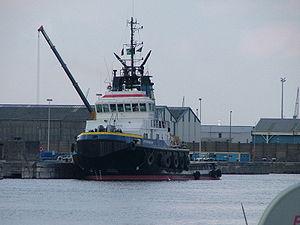
Smit Internationale N.V. ou Smit International est une entreprise néerlandaise du secteur maritime. Fondée en 1842 par Fop Smit, elle a été rachetée par Boskalis en 2010.